Chakreshvari

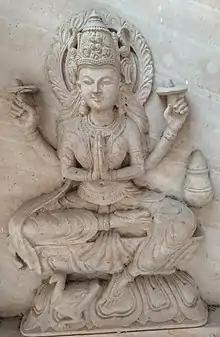

In Jain cosmology, Chakeshvari or "Apraticakra" is the guardian goddess or Yakshini (attendant deity) of Rishabhanatha. She is the tutelary deity of the Sarawagi Jain community.